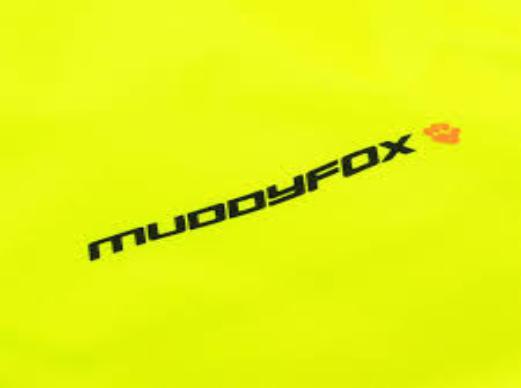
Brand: muddy fox
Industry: Transportation